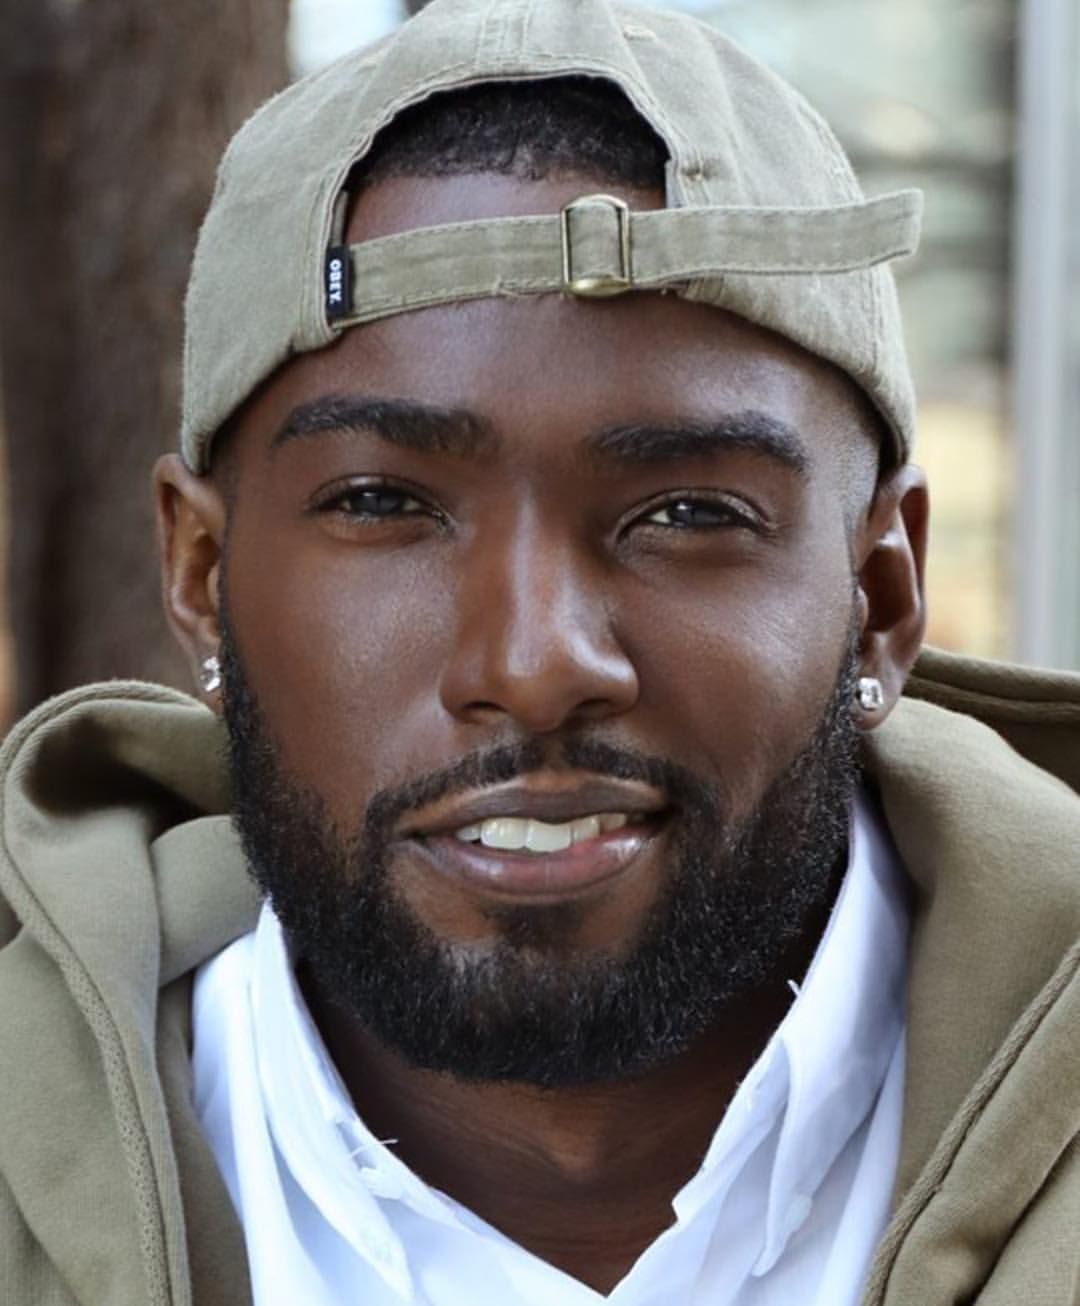
Gender: men